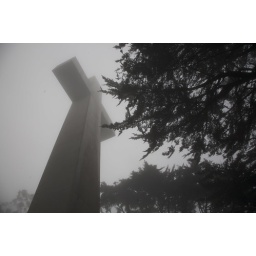
A towering white cross rises up into the fog from within a forest.